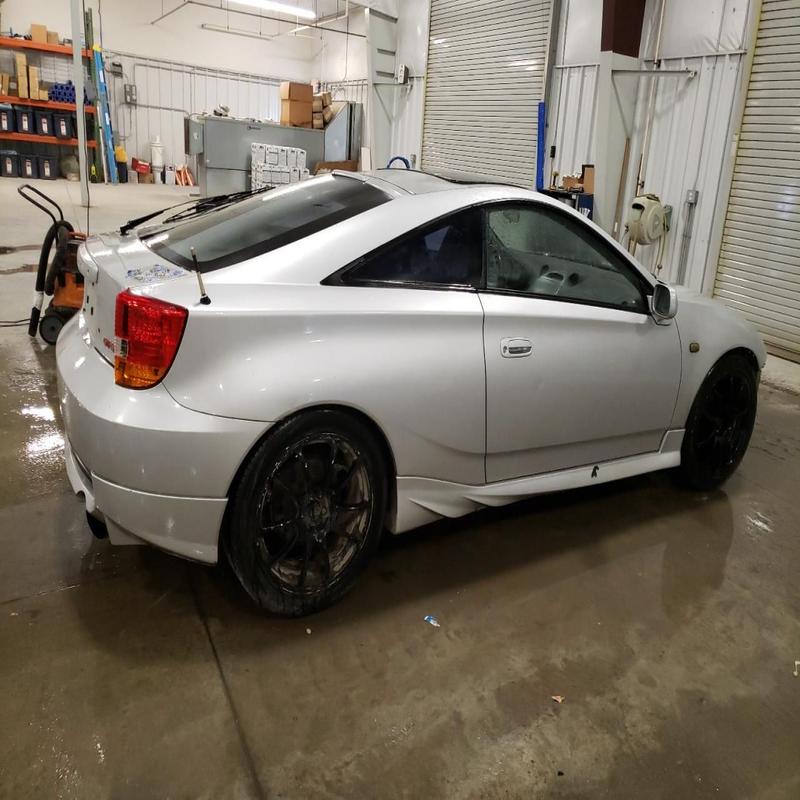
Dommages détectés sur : plaque d'immatriculation arrière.
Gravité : majeur